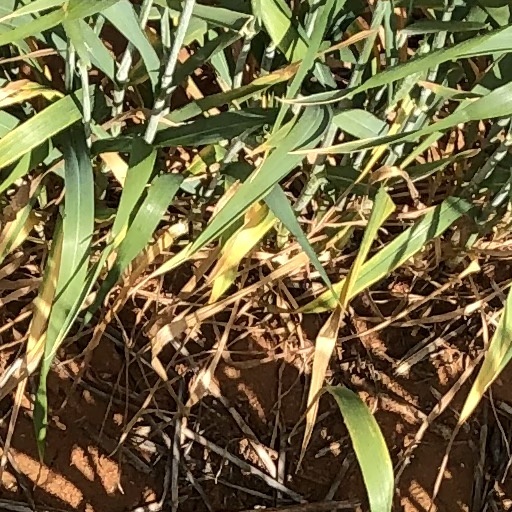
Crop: wheat